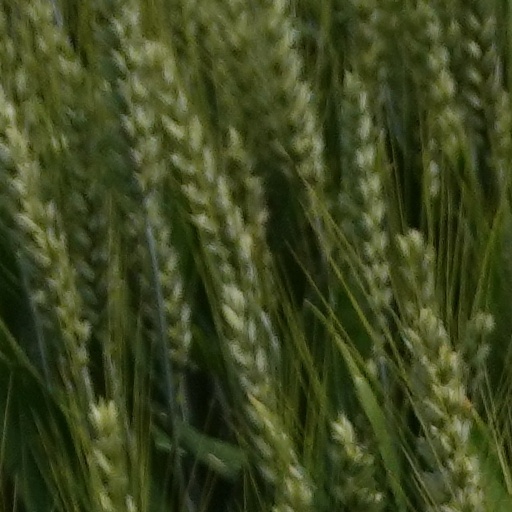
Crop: wheat